Felice Nazzaro

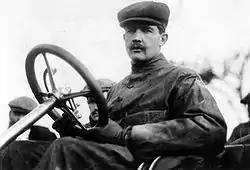
Felice Nazzaro in 1906

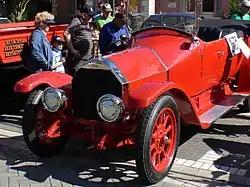
1913 Nazzaro Tipo 3

Felice Nazzaro (4 December 1881 – 21 March 1940) was an Italian racecar driver, a native of Turin. He won the Kaiserpreis in 1907 as well as the French Grand Prix in 1907 and 1922 and Targa Florio in 1907, and 1913. His European wins in 1907 resulted in an invitation to compete in the 1908 American Grand Prize in Savannah, Georgia, where he finished third. He returned to the United States for the 1910 event but a damaged rear axle forced him out of the race. It was his victory in the 1908 Circuito di Bologna that inspired a young Enzo Ferrari to become a racing driver.